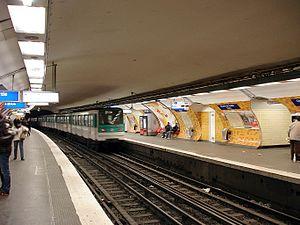
Station Charles de Gaulle - Étoile de la ligne 2 du métro de Paris, France.